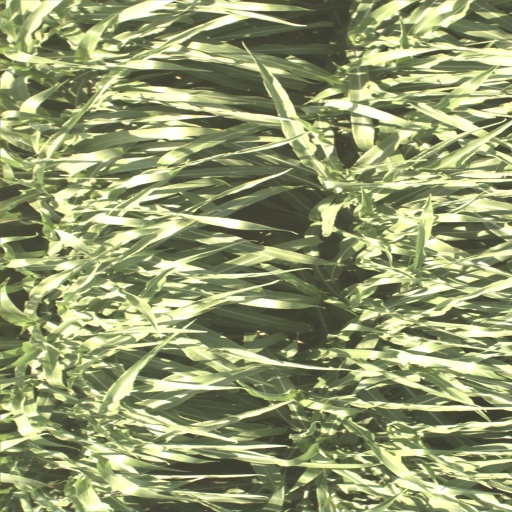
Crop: sorghum